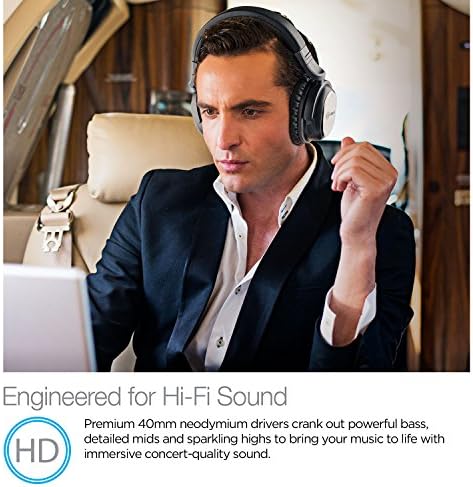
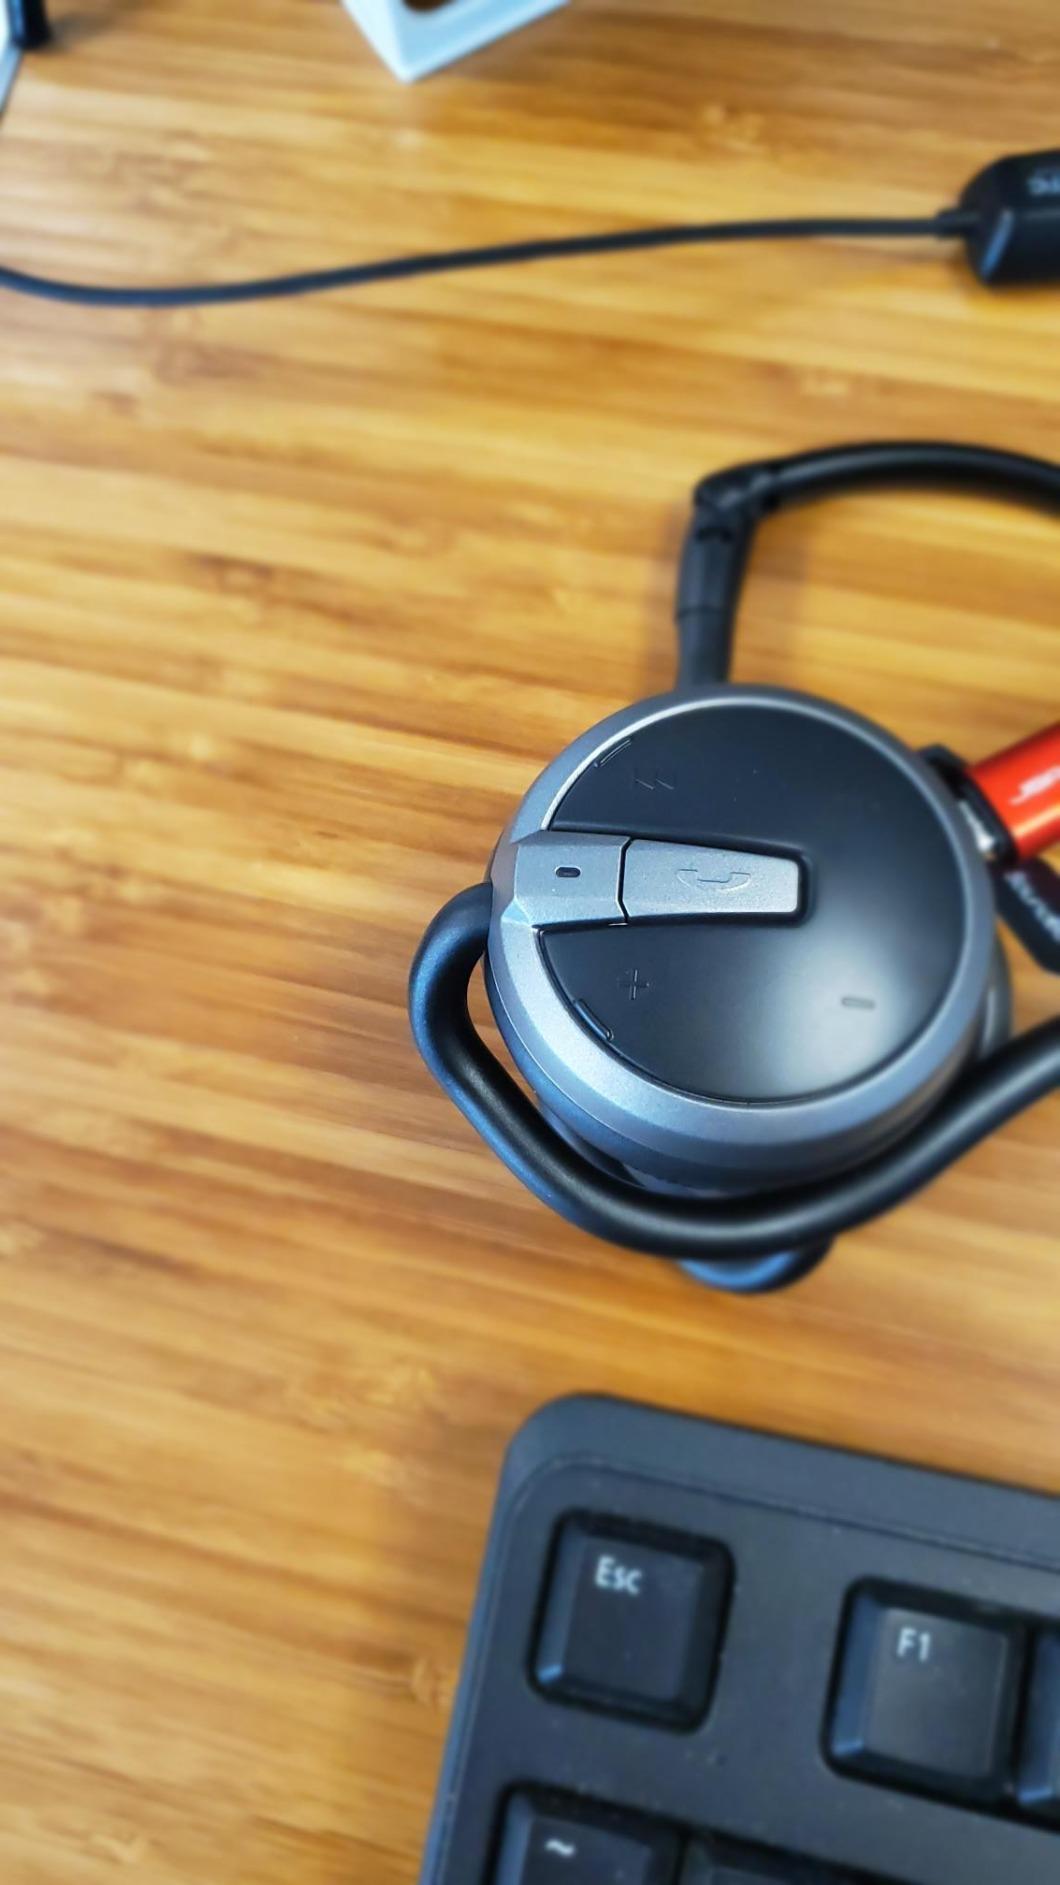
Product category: headphones
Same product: no